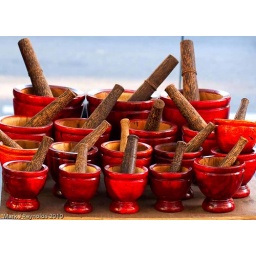
Wooden bowls for sale on the sidewalk in downtown Bangkok